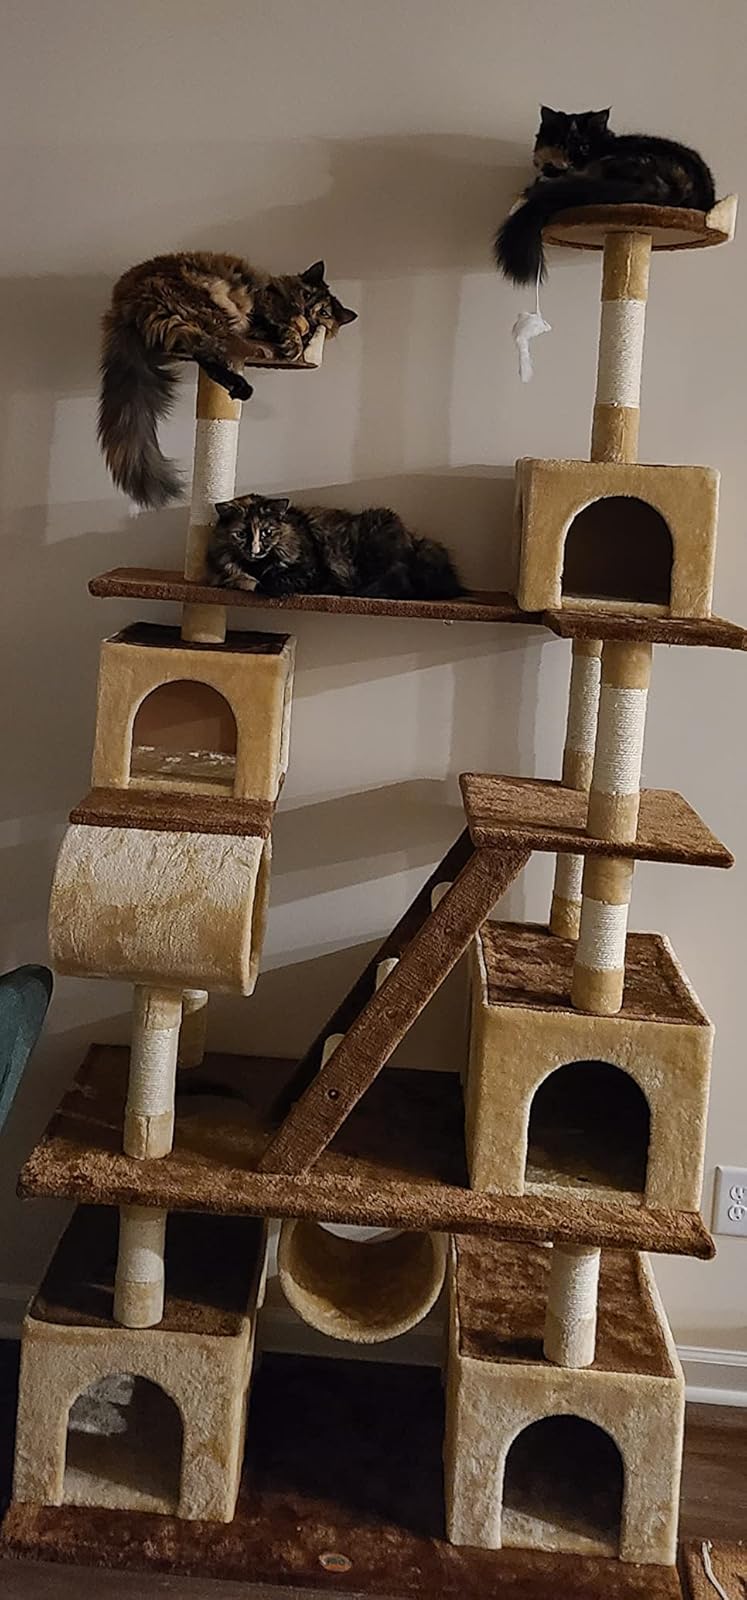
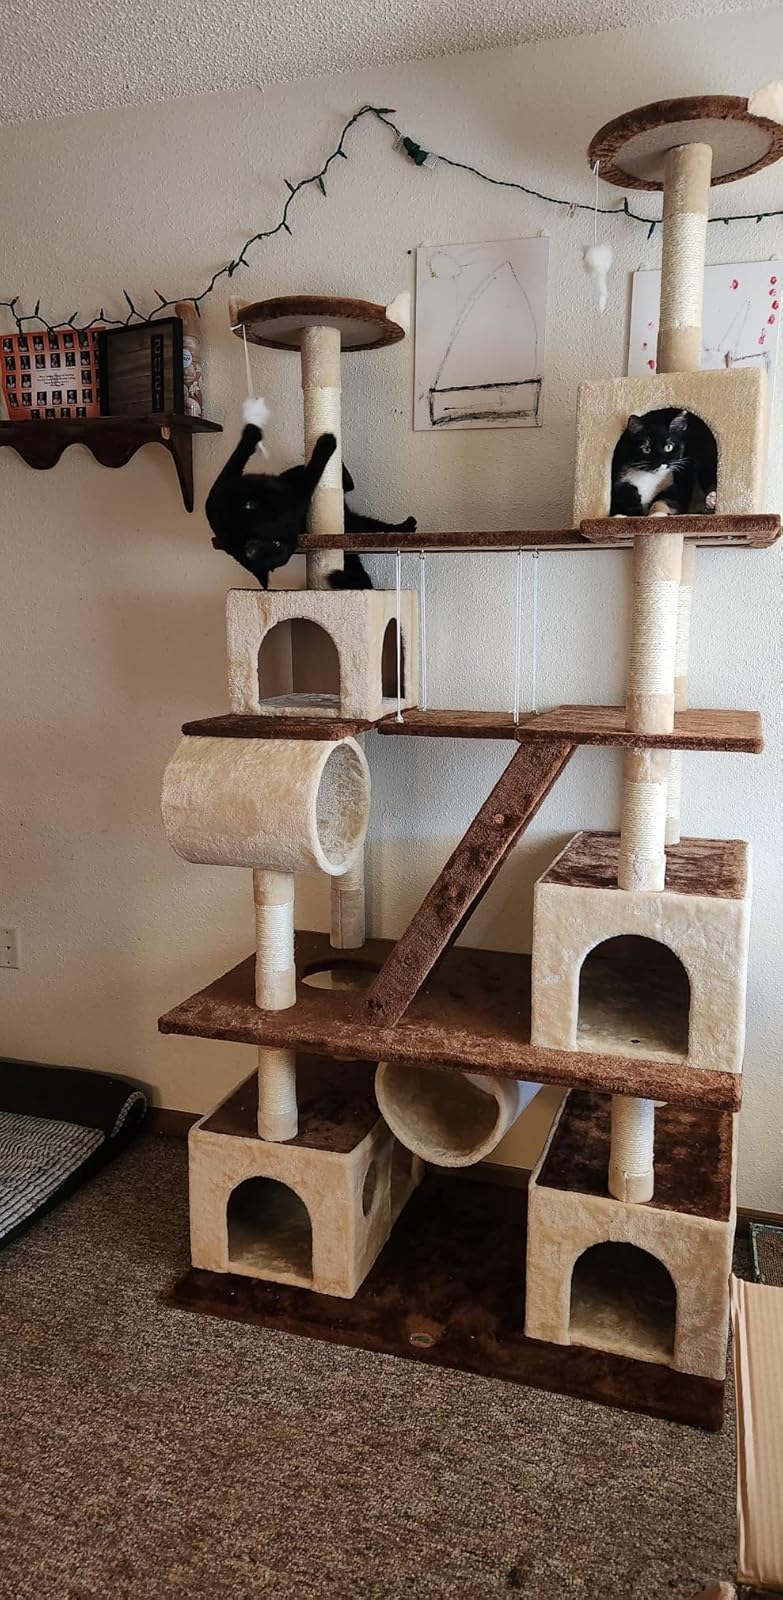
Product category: items_cat tree
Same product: yes